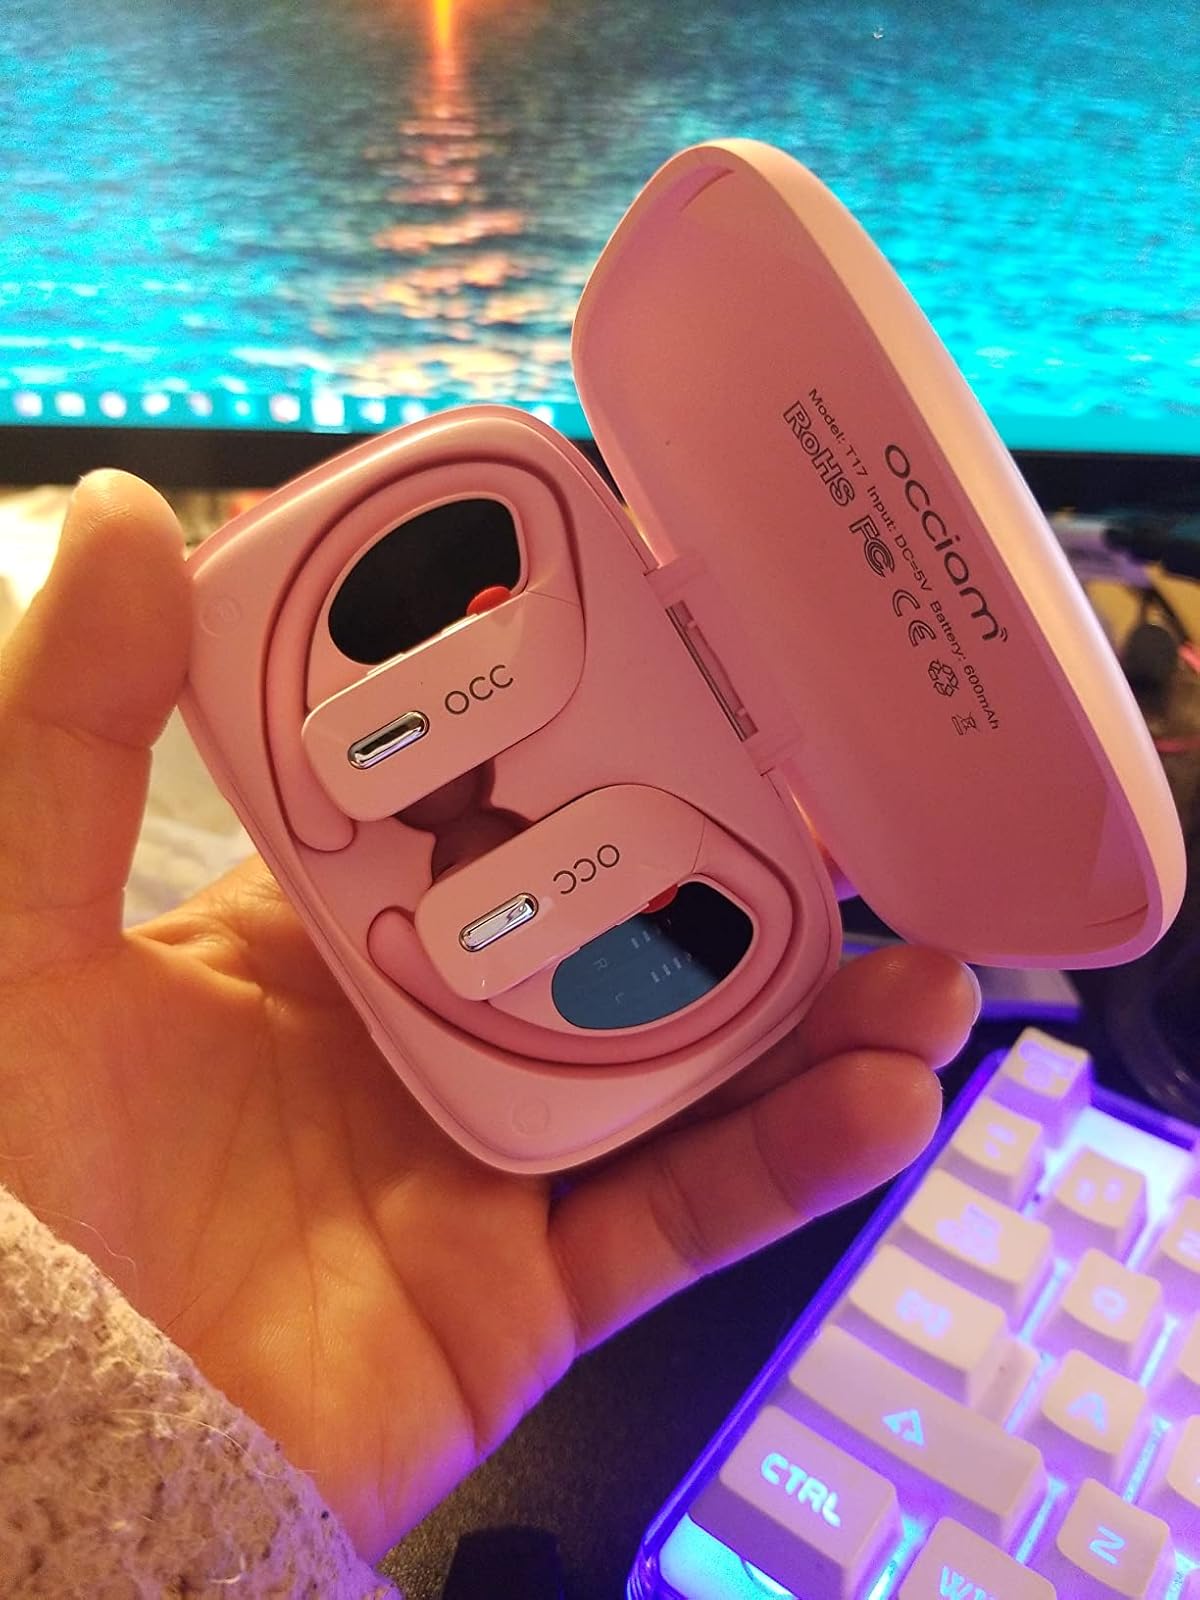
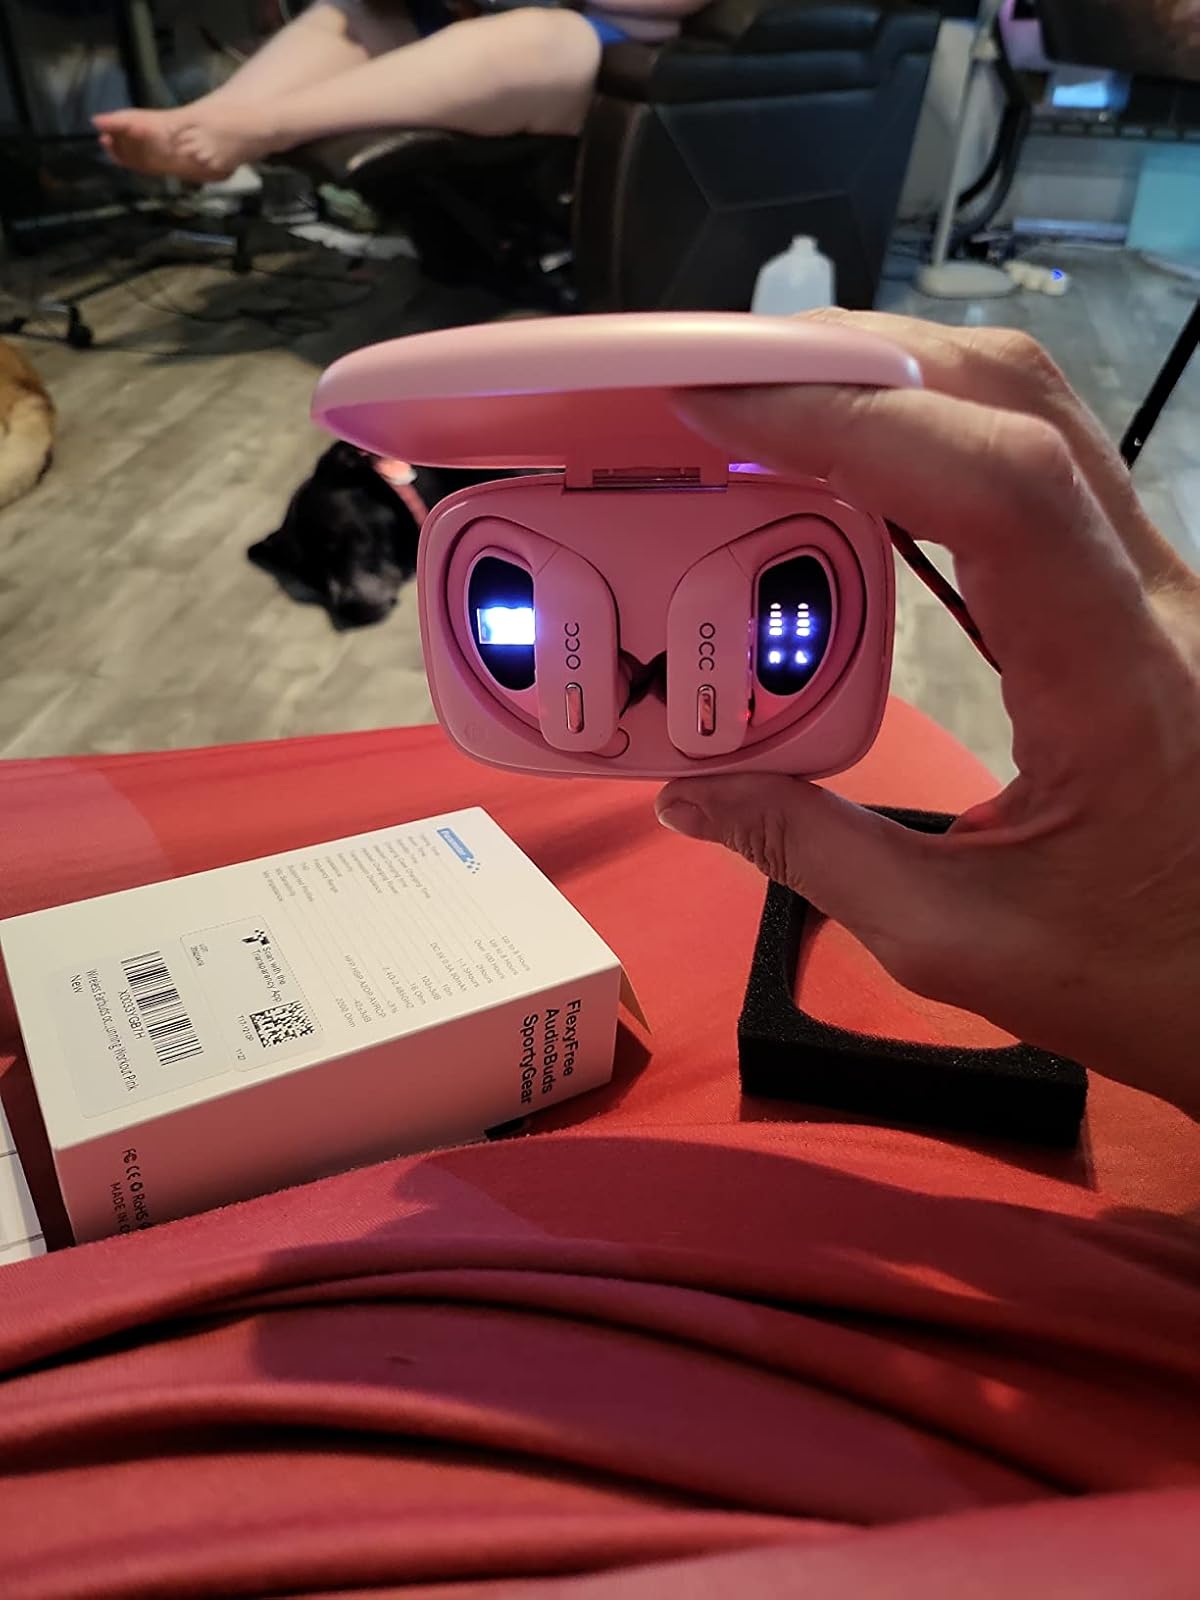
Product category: earbuds
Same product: yes